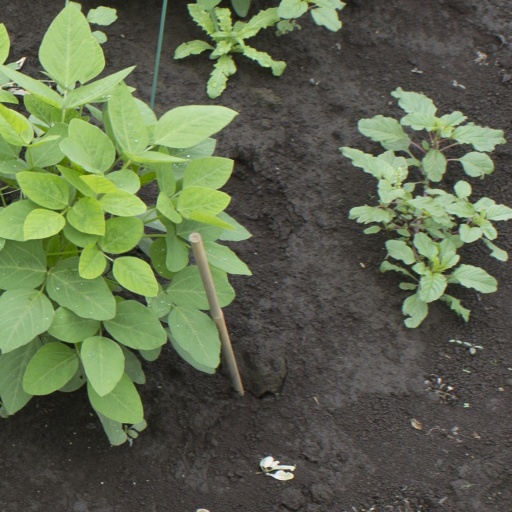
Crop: soybean